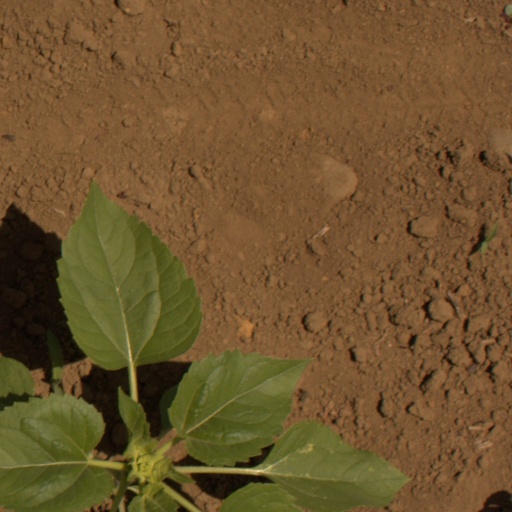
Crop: Jerusalem artichoke